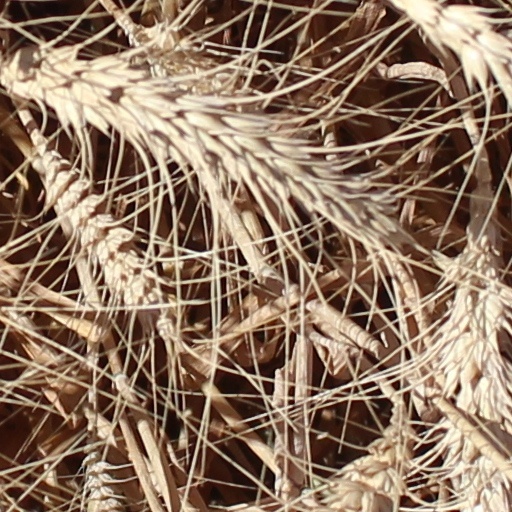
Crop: wheat